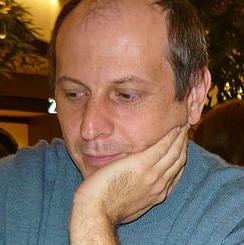
Age: 38